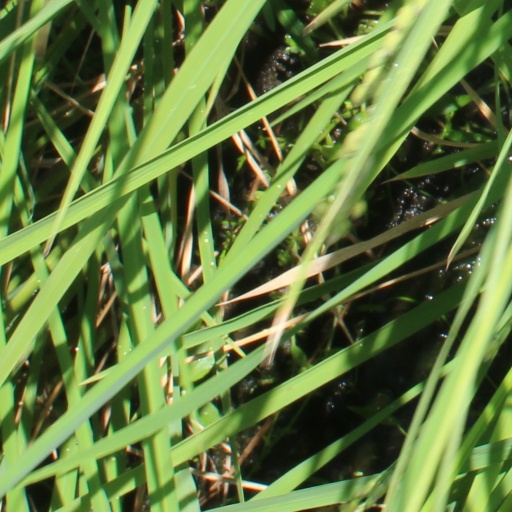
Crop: rice